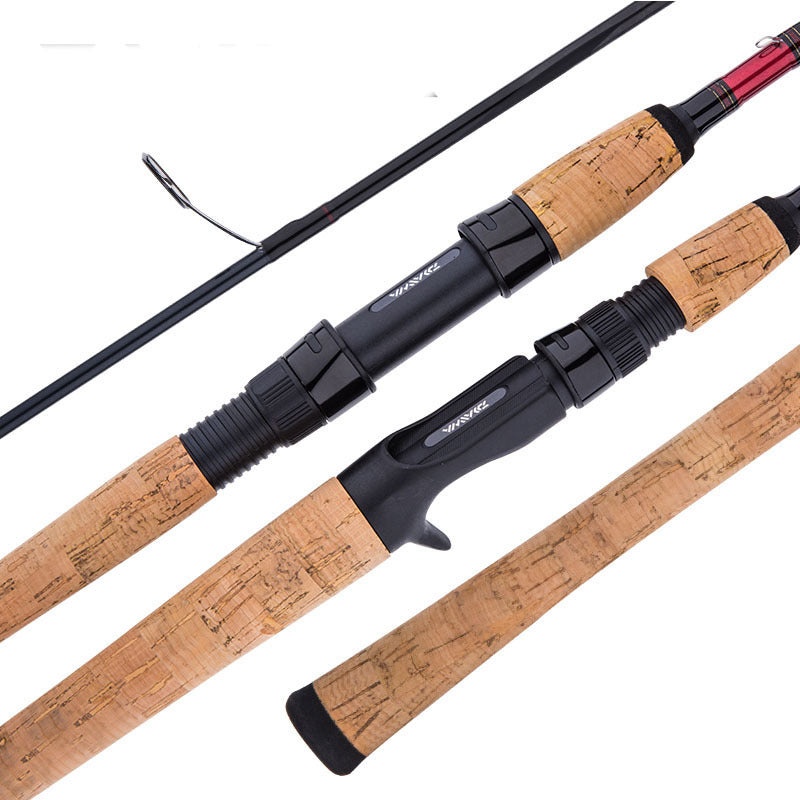
Telescopic fishing rod
Unleash your passion for fishing with our top-of-the-line Telescopic Fishing Rod. Crafted from high-quality carbon, this fishing rod is designed to enhance your fishing experience while ensuring durability and performance. Whether you're a beginner or an experienced angler, this rod has features to meet your needs and exceed your expectations. One of the standout features of the Telescopic Fishing Rod is its lightweight yet sturdy construction. The use of carbon not only makes it easier to handle but also provides excellent sensitivity when you feel that significant fish tugging at your bait. This sensitivity is crucial for successfully reeling in your catch. Plus, its telescopic design allows for easy storage and transport, making it ideal for fishing trips of any length. This fishing rod also boasts impressive length options: choose between the 1.8-meter or 2.1-meter variants to suit your preferred fishing style. The compact shrink length of just 56 cm ensures that it fits seamlessly into your fishing gear, whether you're heading to a nearby lake or embarking on an adventure to remote fishing spots. Lightweight and portable design Exceptional sensitivity for better catch rates In summary, when you choose the Telescopic Fishing Rod, you're investing in quality, durability, and convenience. This is not just any fishing rod; it's a reliable companion for all your fishing endeavors. Whether you're casting off from a boat or fishing from the shore, you’ll appreciate the ease and comfort this rod offers. Don't miss out on the opportunity to enhance your fishing experience! Grab yours today and enjoy the thrill of fishing like never before. Specifications for our Telescopic Fishing Rod are as follows: Product Category: Lu Ya Rod Material: Carbon Size: 1.8m with a shrink length of 56 cm Length options: Zhiying 1.8 meters and Zhiying 2.1 meters
Brand: Sell My Stuff
Category: Sporting Goods > Outdoor Recreation > Fishing > Fishing Rods > Telescopic Fishing Rods